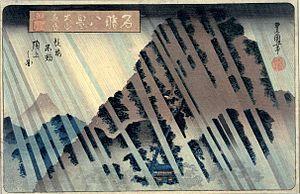
Utagawa Toyokuni II, aussi connu sous le nom Toyoshige, est un dessinateur japonais d'estampes sur bois de style ukiyo-e, actif à Edo.